Christian ethics

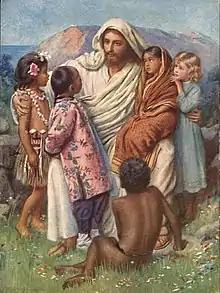
"The Hope of the World", Harold Copping, 1915

Lisa Sowle Cahill refers to sex and gender as most difficult topics in new studies of Christian ethics. As "the rigidity and stringency of ...traditional moral representation has collided head-on with historicized or 'postmodern' interpretations of moral systems", Cowell says tradition has acquired new forms of patriarchy, sexism, homophobia and hypocrisy. Feminist critics have suggested that part of what drives traditional sexual morality is the social control of women, yet within postmodern western societies the "attempt to reclaim moral autonomy through sexual freedom" has produced a loss of all sense of sexual boundaries. Cahill concludes that, in contemporary Western culture, "Personal autonomy and mutual consent are almost the only criteria now commonly accepted in governing our sexual behavior."